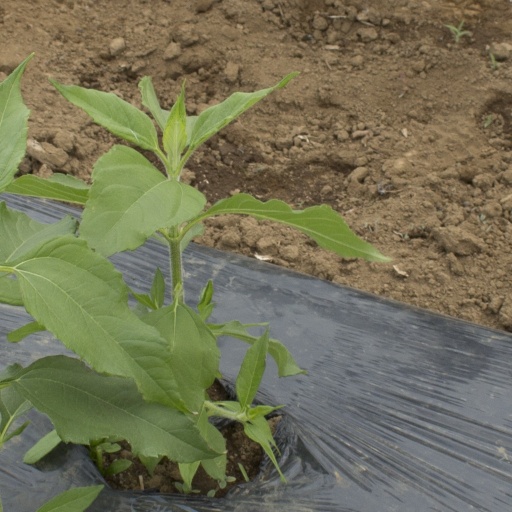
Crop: Jerusalem artichoke